Tushar Deshpande

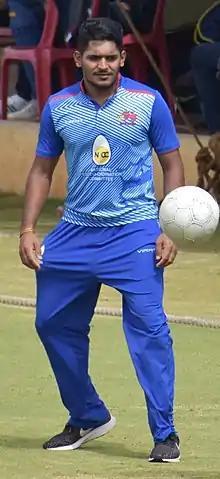
Deshpande during the 2019–20 Vijay Hazare Trophy

Tushar Deshpande (born 15 May 1995) is an India cricketer who has played for Indian national cricket team. He debuted for Indian team in July 2024 against Zimbabwe. He has played for Mumbai in domestic cricket and for Rajasthan Royals in the Indian Premier League. He is a right-arm medium pace bowler.